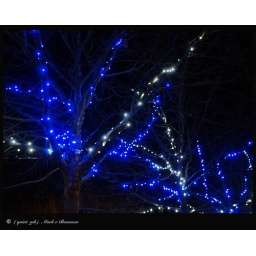
trees lit by blue christmas light in the market place Salisbury.